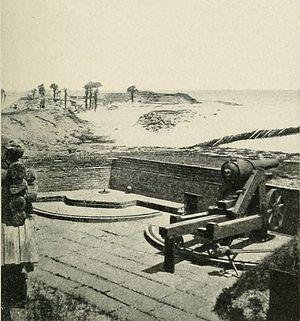
La bataille de Sullivan's Island se déroule le 28 juin 1776 à Sullivan's Island près de Charleston en Caroline du Sud durant la guerre d'indépendance des États-Unis. Elle prend place lors de la première tentative britannique de capturer Charleston alors aux mains des patriotes américains. Elle est aussi parfois appelée premier siège de Charleston, en raison du siège britannique de 1780.